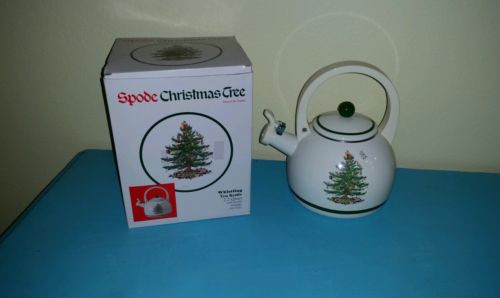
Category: kettle